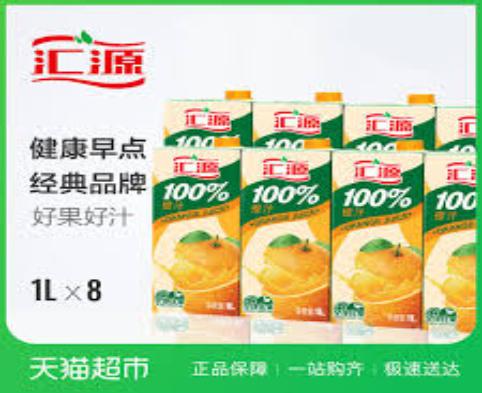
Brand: Huiyuan
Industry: Food